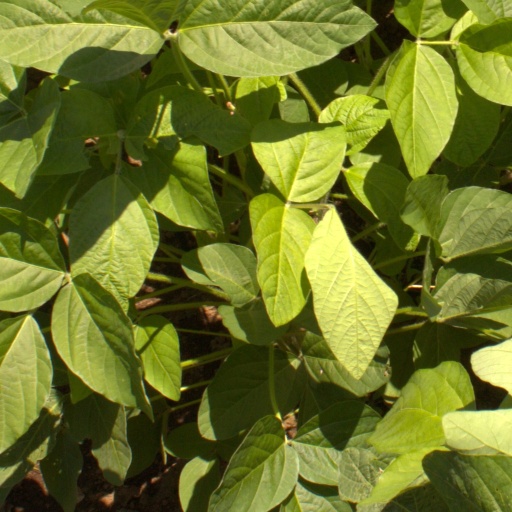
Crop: soybean